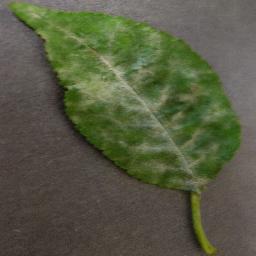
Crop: cherry
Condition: (including_sour)_powdery_mildew